Icehouse (arena)

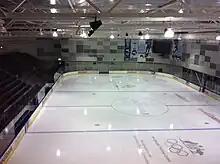
The Henke Rink is used year-round for Ice Hockey and Speed Skating.

Since opening in February 2010, the Icehouse has played host to many events. As well as hosting all home games of Melbourne Ice and Melbourne Mustangs in the AIHL (Australian Ice Hockey League), it also held the 2010, 2011, 2013, 2014, 2015, 2017 and 2018 AIHL Goodall Cup finals weekends. Both Melbourne AIHL teams have won the Goodall Cup at the Icehouse.